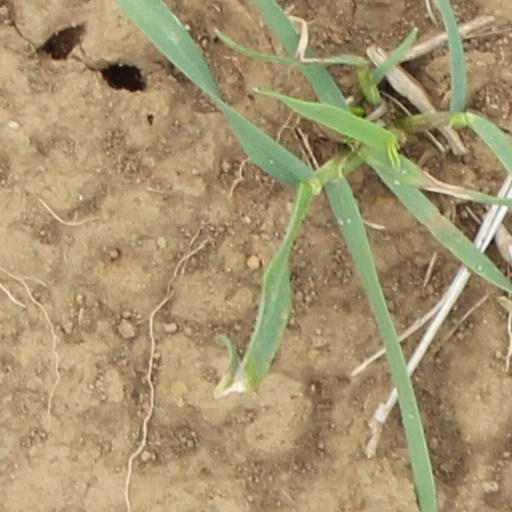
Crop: wheat